Isak Albert Berg

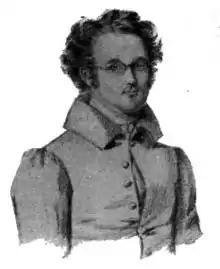
Isak Albert Berg by Maria Röhl.

Isak Albert Berg (22 September 1803 – 1 December 1886), was a Swedish opera tenor, composer and singing pedagogue. He was a "Hovsångare" and a member of the Royal Swedish Academy of Music (1831).